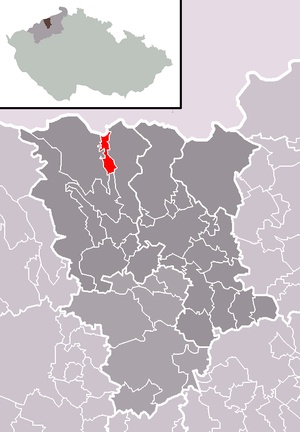
Mikulov est une commune du district de Teplice, dans la région d'Ústí nad Labem, en Tchéquie. Sa population s'élevait à 242 habitants en 2018.